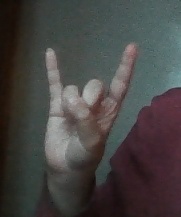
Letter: la